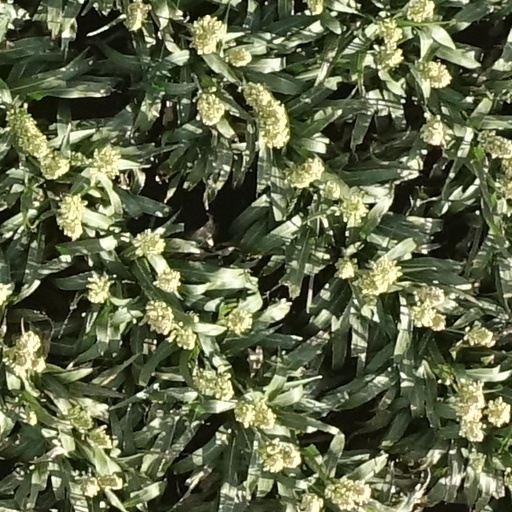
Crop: sorghum